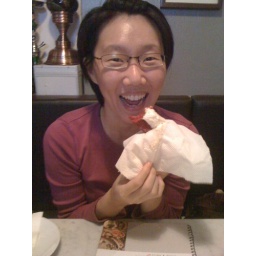
Eating red velvet cake w crazy ass yummy icing. Thanks @carolyncamoens and in ya face @ loi ! :D